Volcanic hazard

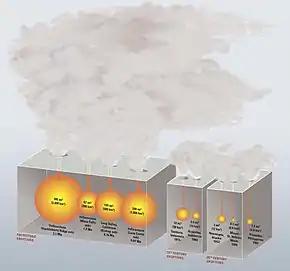
Comparison of major United States supereruptions (VEI 7 and 8) with major historical volcanic eruptions in the 19th and 20th century. From left to right: Yellowstone 2.1 Ma, Yellowstone 1.3 Ma, Long Valley 6.26 Ma, Yellowstone 0.64 Ma. 19th century eruptions: Tambora 1815, Krakatoa 1883. 20th century eruptions: Novarupta 1912, St. Helens 1980, Pinatubo 1991.

A volcanic winter is thought to have taken place around 70,000 years ago after the supereruption of Lake Toba on Sumatra island in Indonesia. According to the Toba catastrophe theory to which some anthropologists and archeologists subscribe, it had global consequences, killing most humans then alive and creating a population bottleneck that affected the genetic inheritance of all humans today.